Abraham (Coptic auxiliary bishop for Los Angeles)

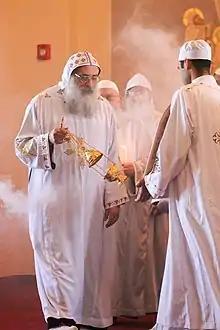
Bishop Abraham

Bishop Abraham (formerly Fr. Ishak Azmy Boules) serves as the Auxiliary Bishop of Diakonia (i.e., Social Services) in the Coptic Orthodox Diocese of Los Angeles, Southern California, and Hawaii. He is also the Vice Head of the Ecumenical Relations Committee of the Holy Synod of the Coptic Orthodox Church.